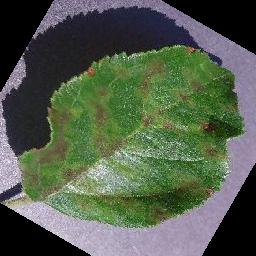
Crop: apple
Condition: scab